Edward Von der Porten

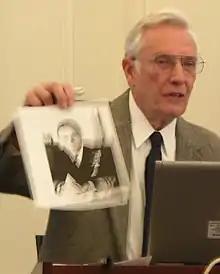
Von der Porten in 2011

Edward Paul Von der Porten (October 29, 1933 – April 9, 2018) was an American scholar noted for his work in history, archaeology, and museum practices. His areas of expertise included Sir Francis Drake, Drake's New Albion claim, Chinese porcelain, the "Kriegsmarine", and Manila galleon history, and he was also the director of the Treasure Island Museum.